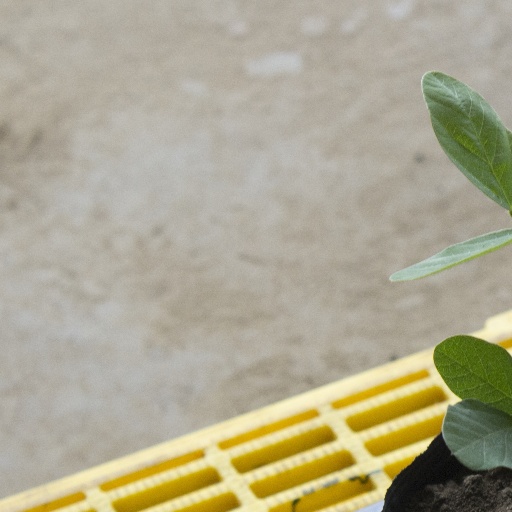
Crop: soybean